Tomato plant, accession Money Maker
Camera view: tilt-top (135 deg); turntable rotation: 180 degrees
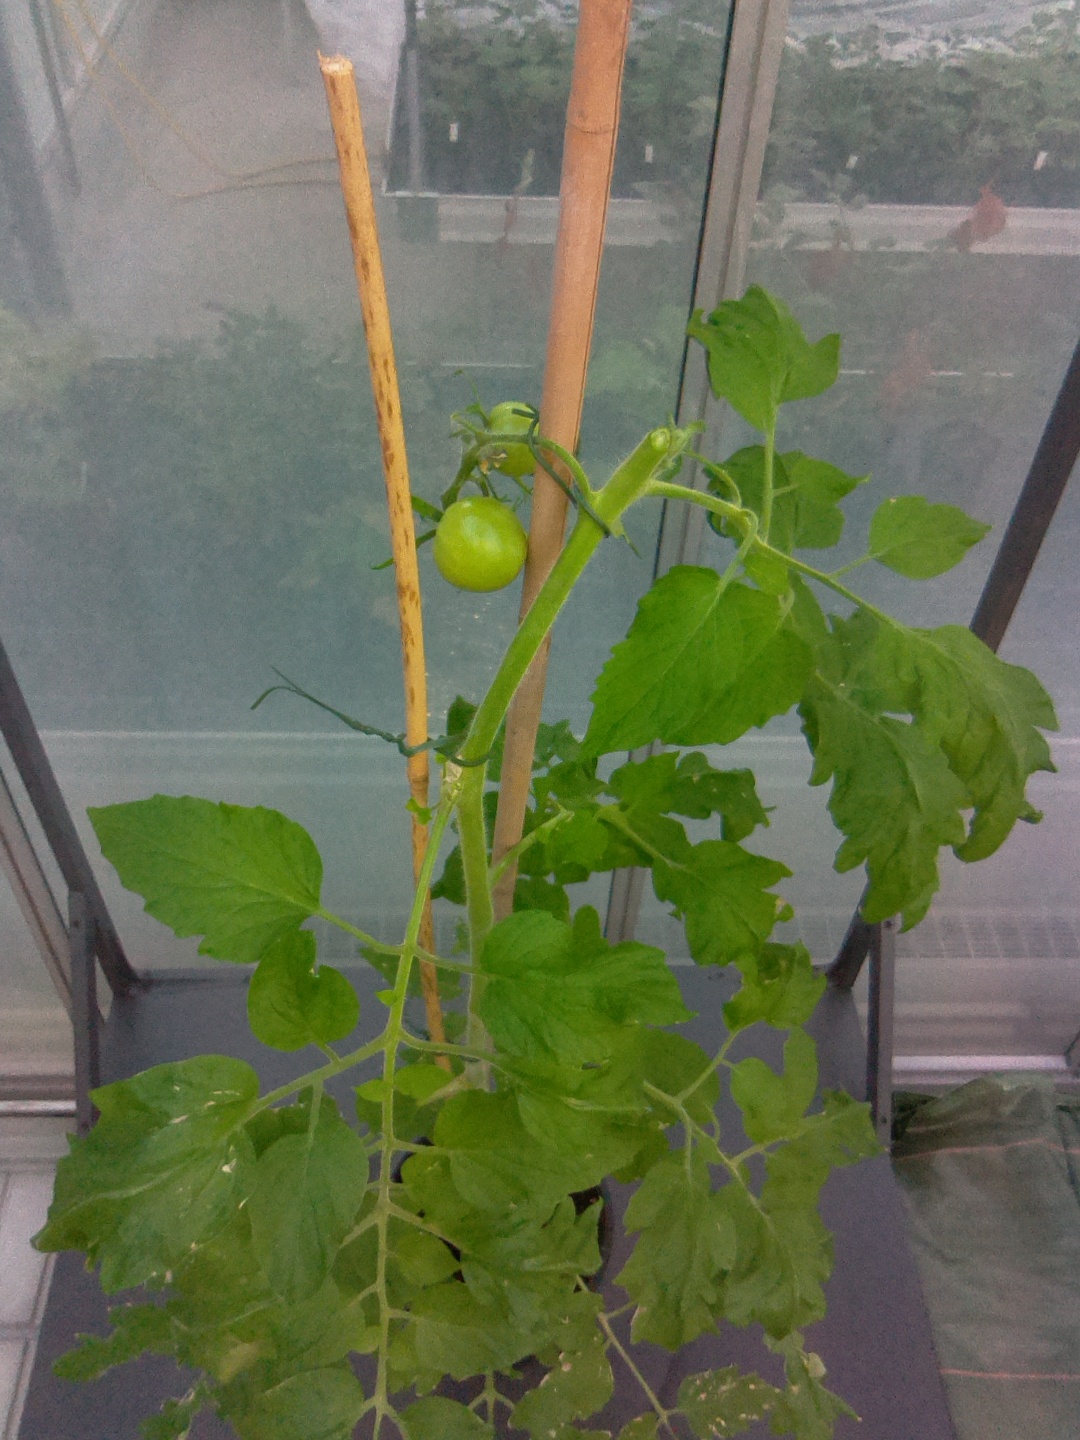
BBCH growth stage 71: 10%-20% of final fruit size